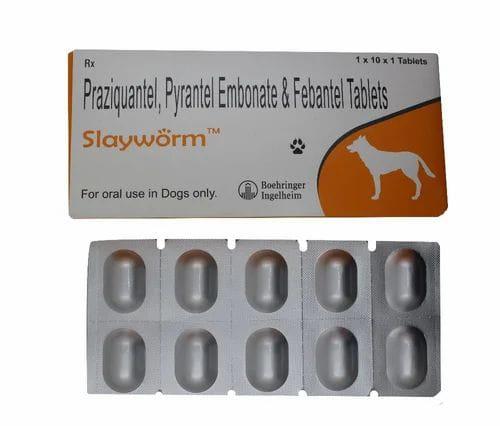
Pakiti ya dawa za wanyama, ikiwa na vidonge kumi vilivyopangwa, dawa hizi zimetengenezwa mahususi kwa matumizi ya mbwa zikisaidia katika kudhibiti minyoo, ni sehemu muhimu ya huduma ya dawa za wanyama, ikihakikisha afya na ustawi wa mifugo.